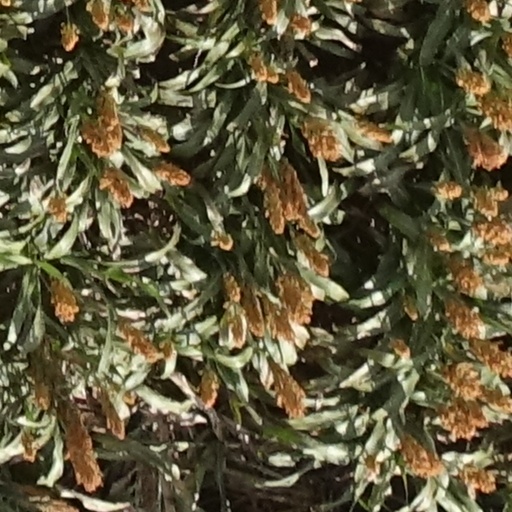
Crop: sorghum